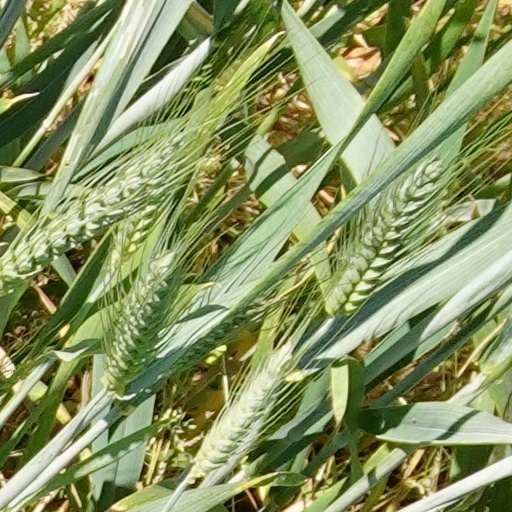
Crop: wheat